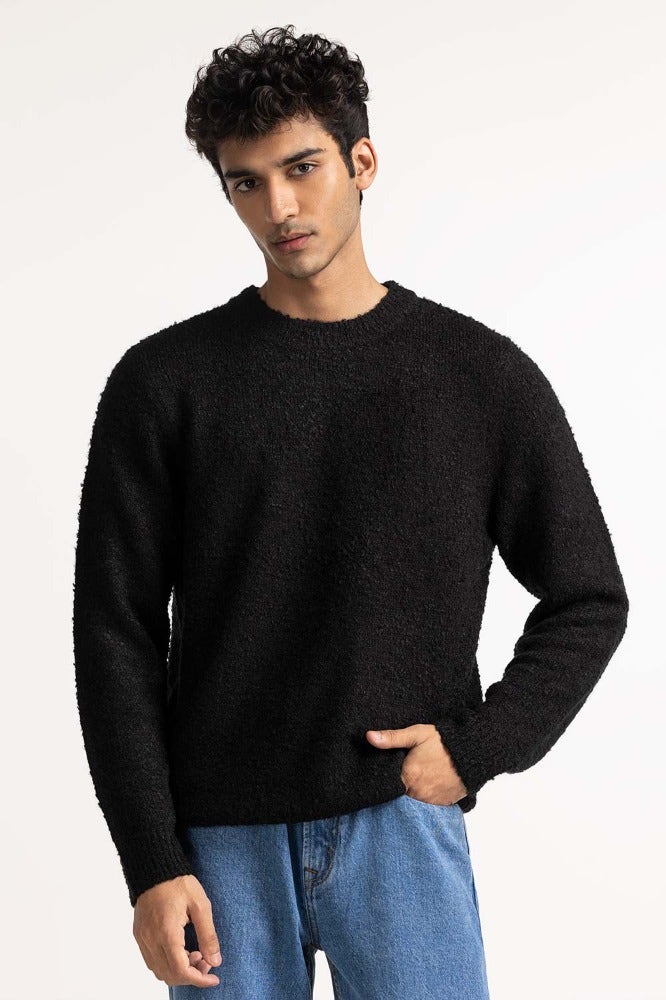
black cashmere sweater